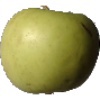
Label: Apple Golden 3